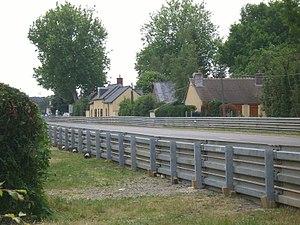
Les Hunaudières sont un lieu-dit de la ville du Mans. Ce lieu-dit est traversé par la route départementale 338, plus connue comme étant la ligne droite des Hunaudières, une portion du circuit de la Sarthe où se déroule la course des 24 Heures du Mans.